Duncan Edwards

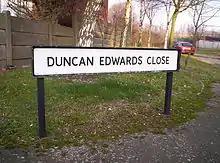
A street in Dudley was named in honour of Edwards.

Edwards has been commemorated in a number of ways in his home town of Dudley. A stained-glass window depicting Edwards, designed by Francis Skeat and paid for with donations from Football League clubs Brentford and Crystal Palace, was unveiled in St Francis's Church, the parish church for the Priory Estate, by Matt Busby in 1961, and a statue of Edwards unveiled in the centre of the town in October 1999 by his mother and his former team-mate Bobby Charlton.